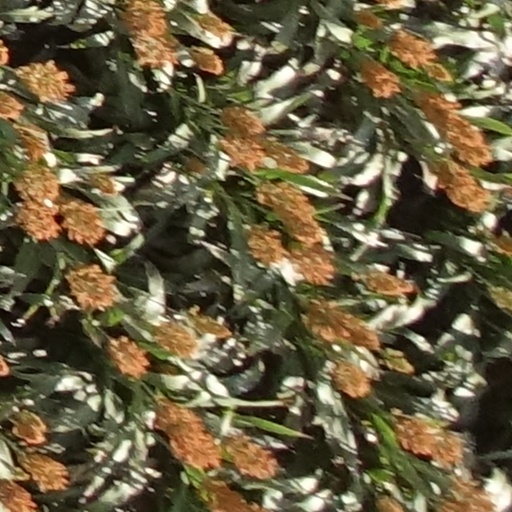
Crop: sorghum